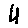
Label: 4